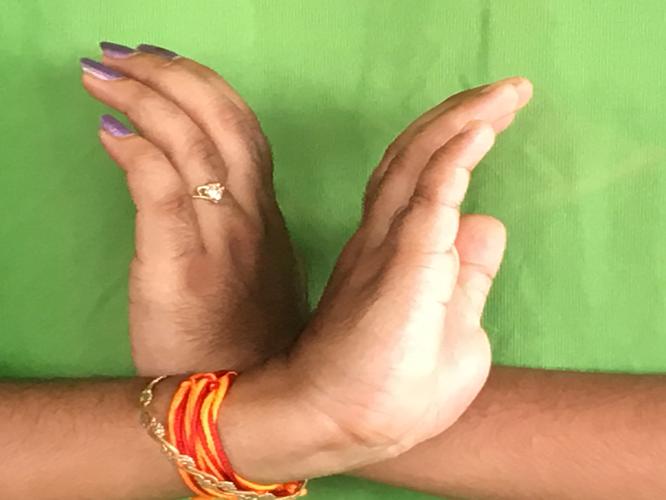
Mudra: Nagabandha
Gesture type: double_hand